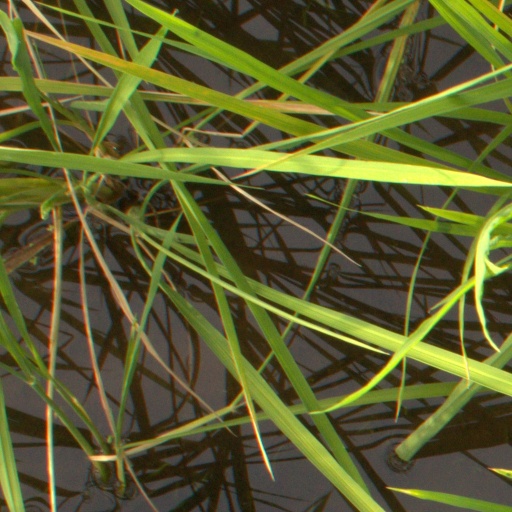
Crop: rice